The Miz

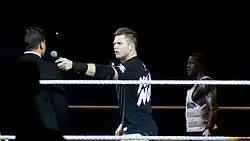
In 2011, Miz was involved in a short-lived tag team with R-Truth (right) known as The Awesome Truth

On the November 22 episode of "Raw", the Miz cashed in his Money in the Bank contract following a successful WWE Championship defense by Randy Orton against Wade Barrett and defeated Orton to win his first WWE Championship. The following week, the Miz made his first successful title defense, defeating Jerry "The King" Lawler in a Tables, Ladders and Chairs match after interference from Michael Cole. He successfully defended the championship at the pay-per-view on December 19 by defeating Orton in a tables match following interference from Alex Riley. The Miz retained the championship against John Morrison in a falls count anywhere match on the January 3, 2011 episode of "Raw", Orton again at Royal Rumble on January 30, (after interference from CM Punk) and Lawler on February 20 at Elimination Chamber. On the "Raw" after Elimination Chamber, the Miz and John Cena were paired together by the Anonymous Raw General Manager to challenge The Corre (Justin Gabriel and Heath Slater) for the WWE Tag Team Championship. The Miz and Cena were successful in winning the titles, but lost them back to Corre immediately afterward in a rematch after the Miz turned on Cena. This made their 9-minute reign the shortest in the championship's history. The following week, the Miz lost Riley as his apprentice after Cena defeated Riley in a steel cage match with the stipulation that if Cena won, Riley was fired from his job. However, Riley was re-hired in mid-March, this time as the Miz's "Vice President of Corporate Communications". In the main event of WrestleMania XXVII on April 3, the Miz successfully defended the WWE Championship against Cena, following interference from the Rock, who then attacked the Miz afterwards.